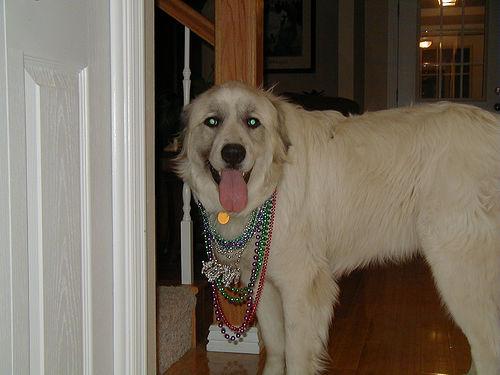
Breed: great pyrenees